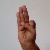
The image shows a hand gesture representing the letter 'F' in Indian Sign Language.